Euglena

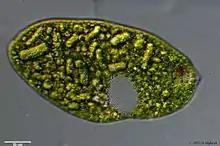
Spiral pellicle strips

"Euglena" lacks a cell wall. Instead, it has a pellicle made up of a protein layer supported by a substructure of microtubules, arranged in strips spiraling around the cell. The action of these pellicle strips sliding over one another, known as metaboly, gives "Euglena" its exceptional flexibility and contractility. The mechanism of this euglenoid movement is not understood, but its molecular basis may be similar to that of amoeboid movement. Some species have mucocysts, which are membrane-bound bodies containing mucilaginous threads. Mucocysts are located underneath the pellicle in parallel rows following the arrangement of pellicle strips. Their presence or absence and shape (spherical or spindle-shaped) are an important diagnostic for species-level identification, but are mostly only visible after staining with a dye such as neutral red.